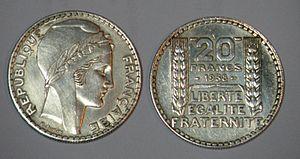
pièces en argent de 20 francs français de 1938
Le Type Turin est un modèle de gravure monétaire français dessiné et gravé par Pierre Turin et utilisé à partir de 1929 jusqu'en 1949 en France, et jusqu'en 1952 dans certaines colonies.